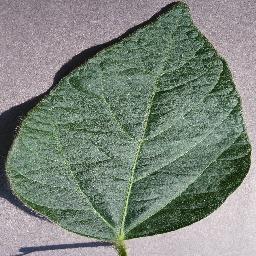
Label: Soybean___healthy